May Irwin

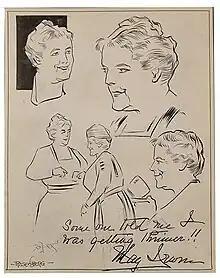
Signed drawings of May Irwin by Manuel Rosenberg for the Cincinnati Post 1920

May Irwin (born Georgina May Campbell; June 27, 1862 – October 22, 1938) was an actress, singer and star of vaudeville. Originally from Canada, she and her sister Flo Irwin found theater work after their father died. She was known for her performances as a coon shouter and for her recordings.